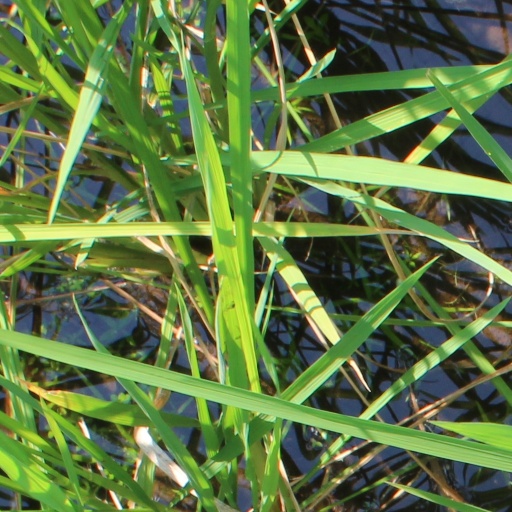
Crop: rice